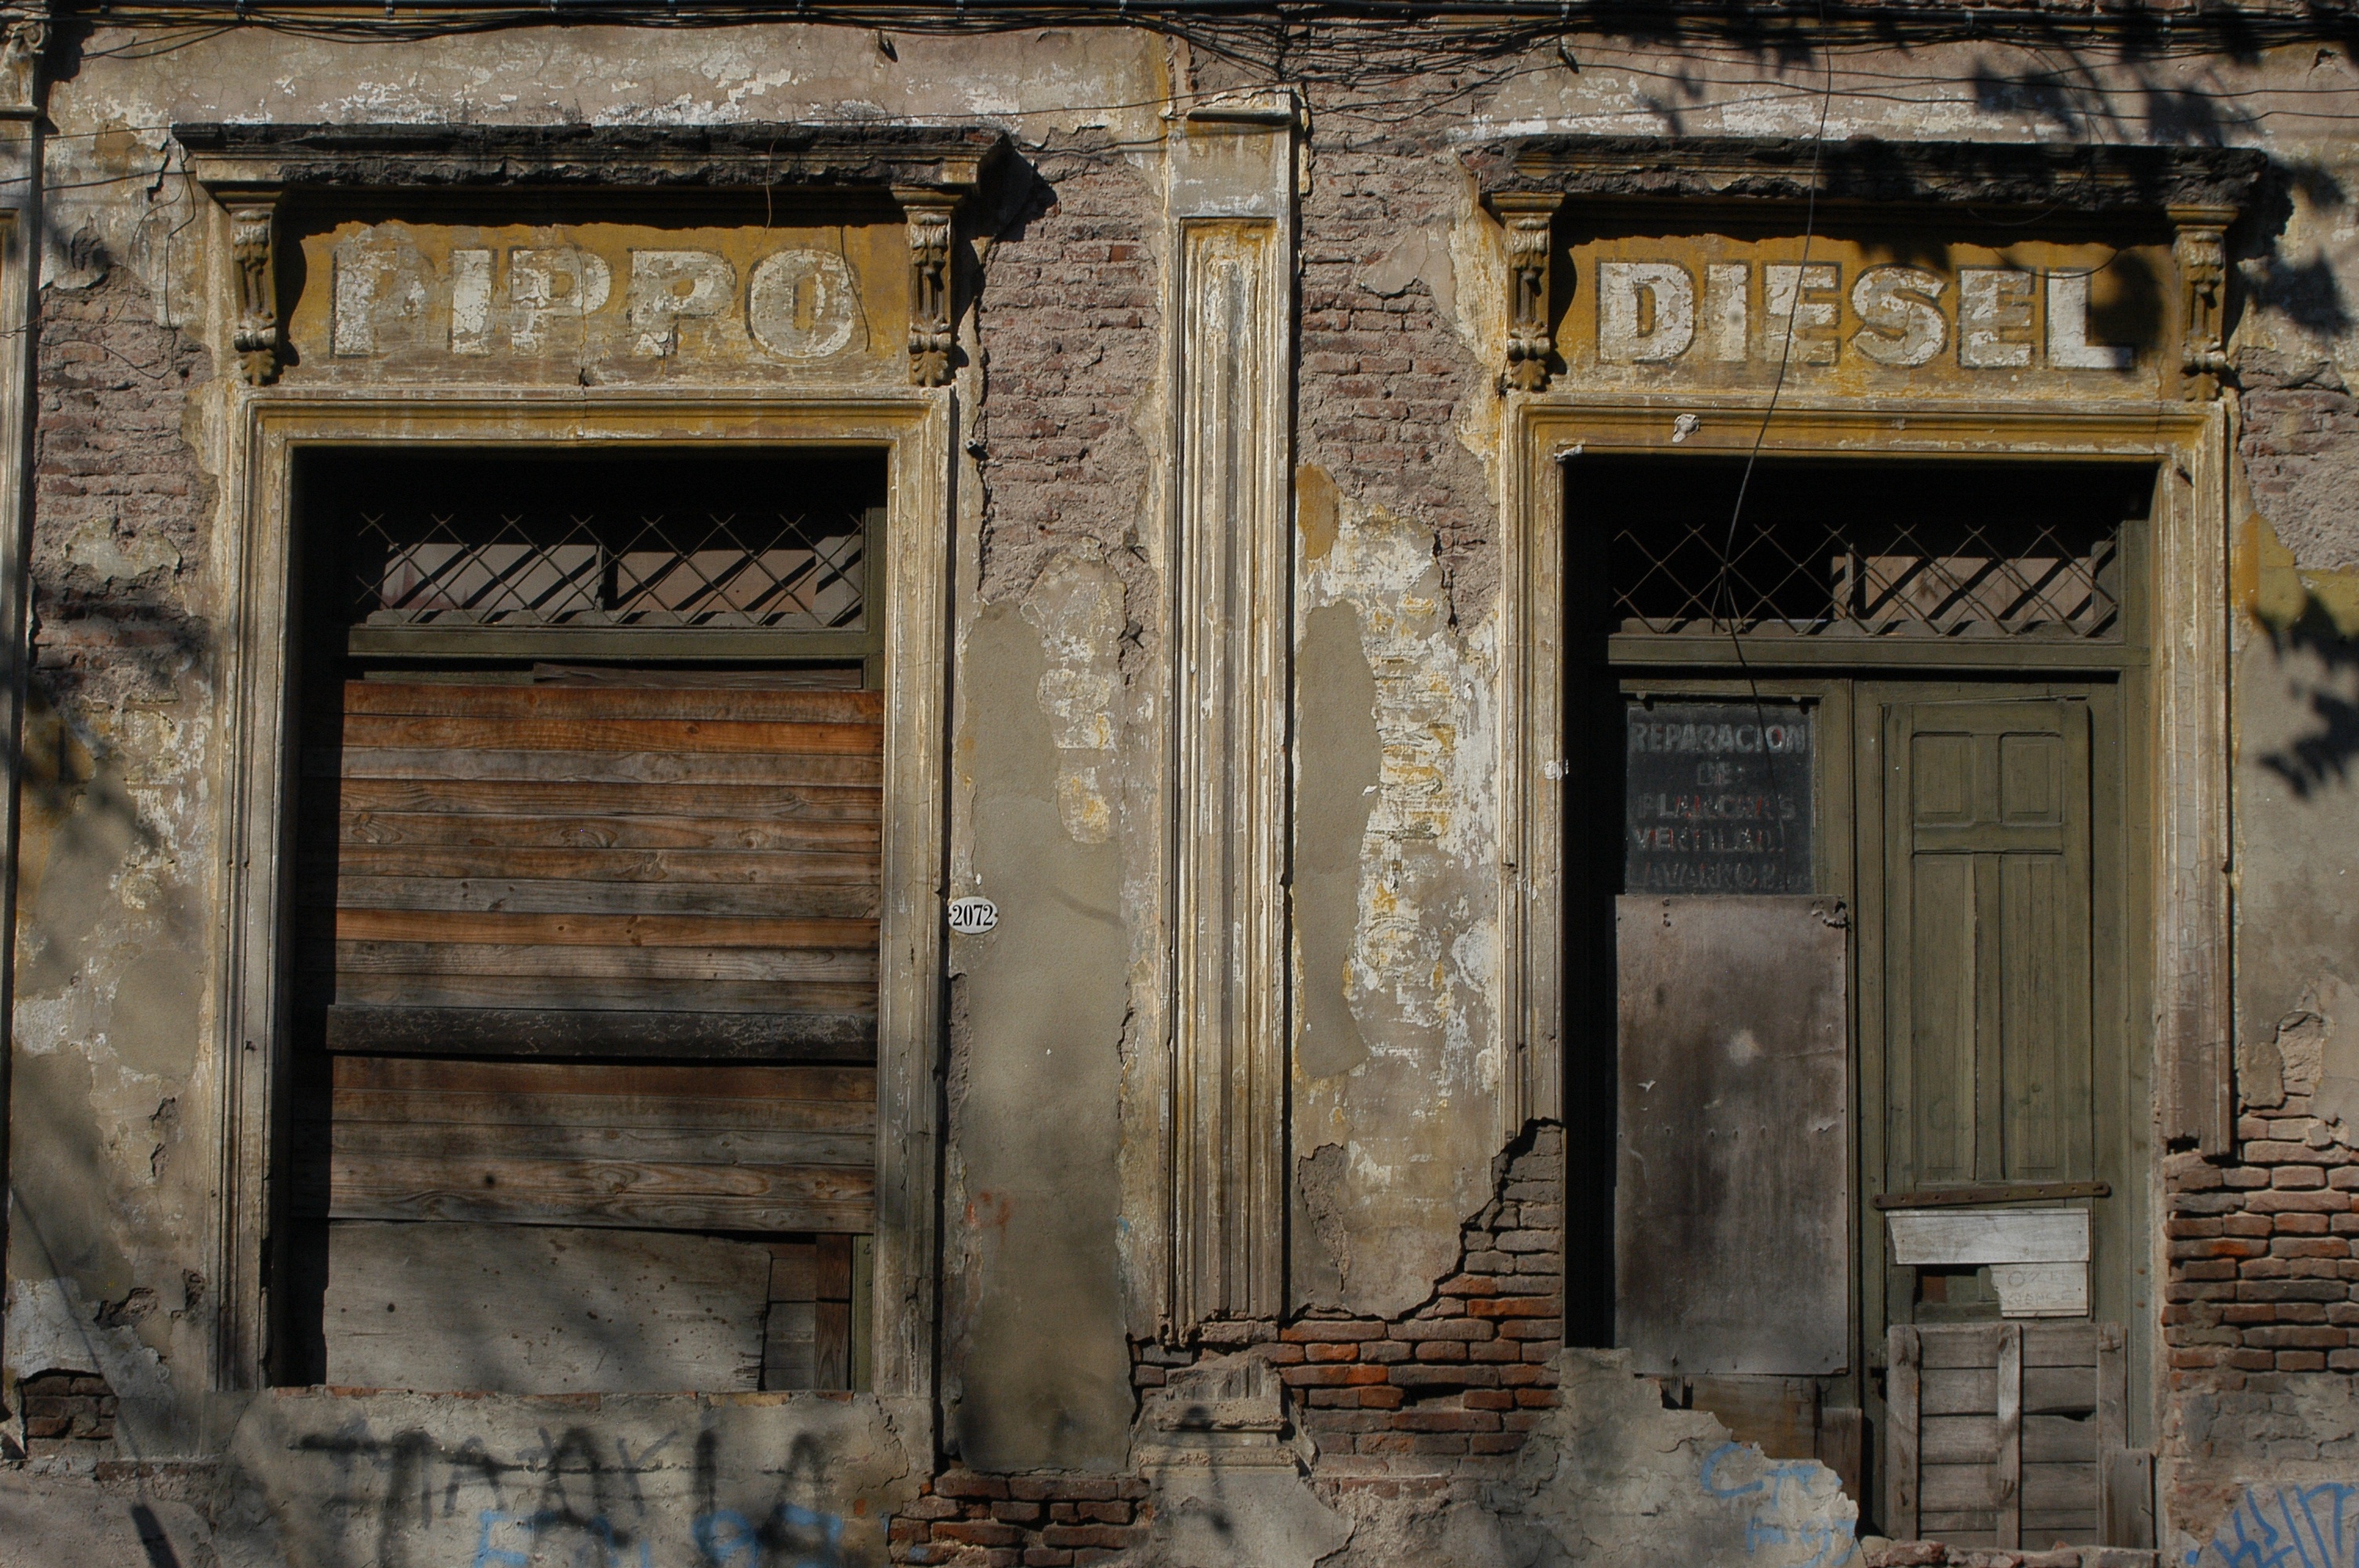
wood, facade, door, temple, ruins, history, urban area, ancient history